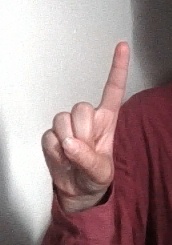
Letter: bb